Plug-in electric vehicles in the United States

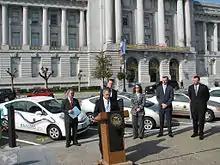
San Francisco Mayor Gavin Newsom at the opening of the public plug-in charging stations in front of San Francisco City Hall in 2009

In 2008, San Francisco Mayor Gavin Newsom, San Jose Mayor Chuck Reed and Oakland Mayor Ron Dellums announced a nine-step policy plan for transforming the Bay Area into the "Electric Vehicle (EV) Capital of the U.S.". Other local and state governments have also expressed interest in electric cars.